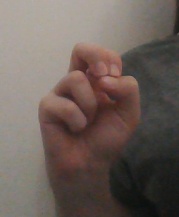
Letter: gaaf